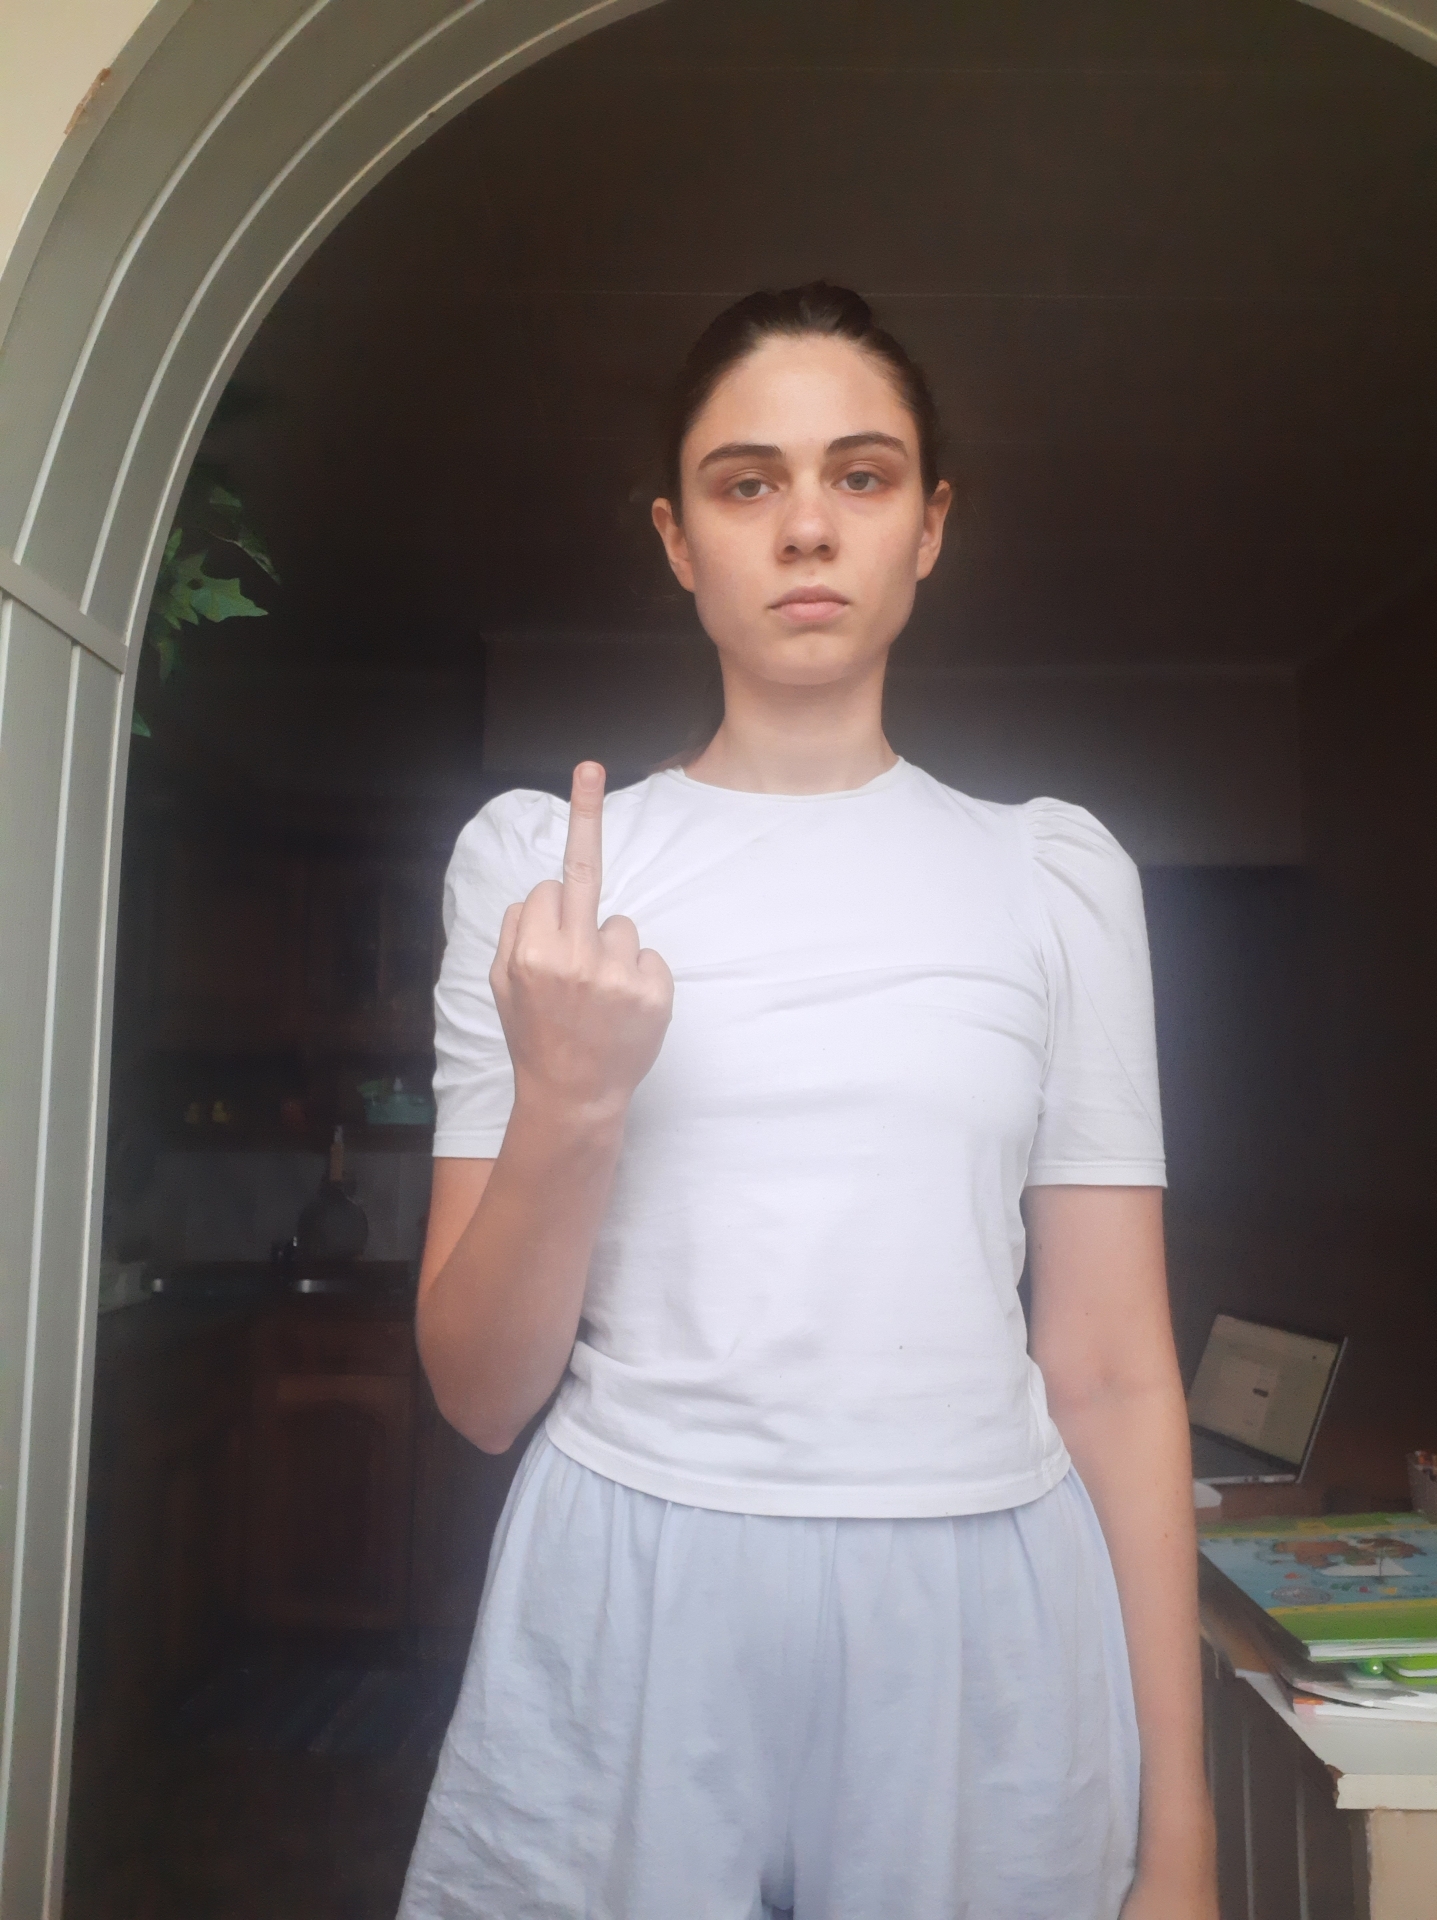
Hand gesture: middle_finger